Lincoln Mark series

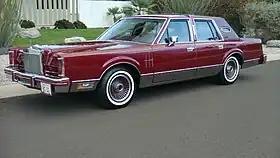
1980 Continental Mark VI Signature Series four-door

Though the Mark V is the shortest-produced generation, 1977, 1978, and 1979 are also the highest-selling model years for the entire Mark series. From the Mark IV, the Luxury Group and all four Designer Editions made their return, changing their color combinations yearly.